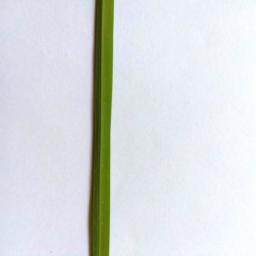
Label: Rice___Healthy